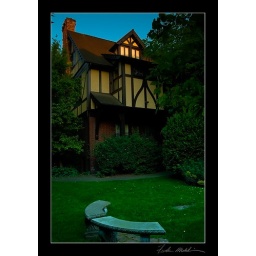
Shot from back yard with 20mm F/1.8 lens, located on first hill in Seattle, this home was built in 1903.